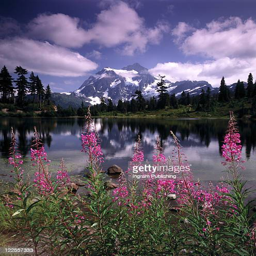
flowers by a lake and mountain